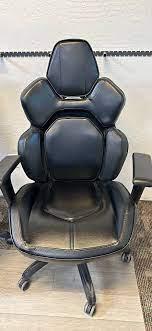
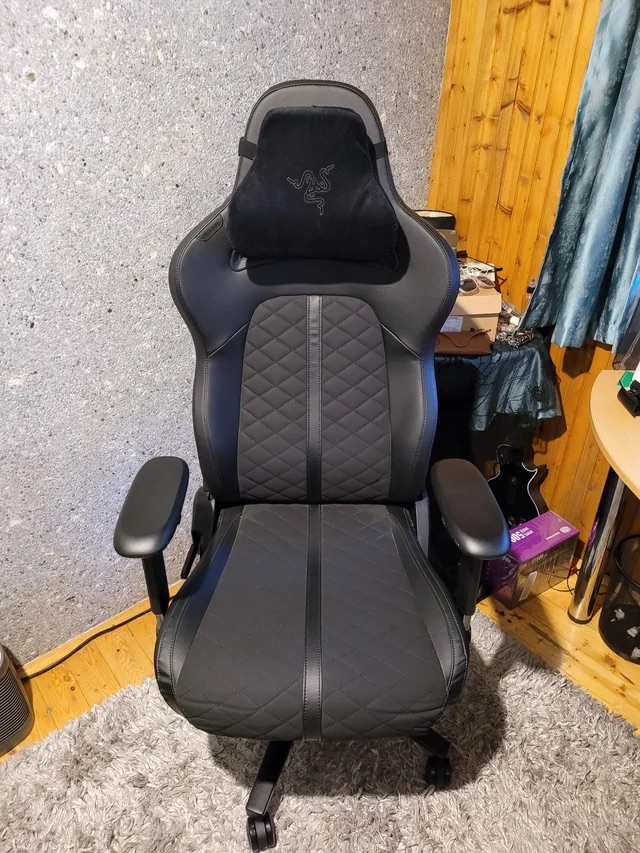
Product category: items_chair
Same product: no